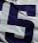
Number: 5